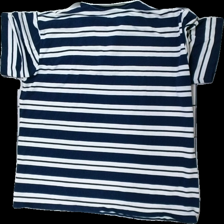
View: back
Type: T-shirt
Category: Men
Brand: Not in the list
Brand text on label: Australi
Colors: Blue, White
Material: 66% polyester 34% bomull
Pattern: Striped
Cut: Regular
Season: All
Stains: Minor
Smell: Major
Damage: nopprigt och smutsigt
Damage location: top center
Damage 2: nopprigt
Damage 2 location: middle center
Damage 3: nopprigt
Damage 3 location: middle center
Price range: <50
Recommended usage: Export
Description: randig t-shirt
Comment: luktar illa